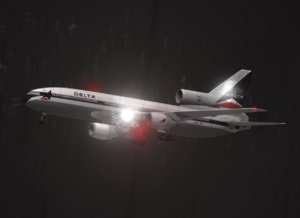
Le 2 août 1985, le Lockheed L-1011 TriStar effectuant vol Delta Air Lines 191 entre Fort Lauderdale, en Floride et Los Angeles en Californie, avec une escale à l'aéroport international de Dallas-Fort Worth au Texas, rencontre une rafale descendante lors de son atterrissage à Dallas puis percute le sol plus d'un kilomètre et demi avant la piste, heurte une voiture près de l'aéroport et entre en collision avec deux réservoirs d'eau et se désintègre. L'accident fait 137 morts et 27 blessés. Le conseil national de la sécurité des transports américain a déterminé que l'accident résultait de la décision de l'équipage de traverser un orage, du manque de procédures et de formation pour éviter ou échapper aux micro-rafales et du manque d'informations sur les dangers du cisaillement du vent.